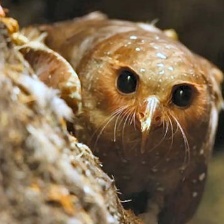
Species: OILBIRD
Scientific name: STEATORNIS CARIPENSIS